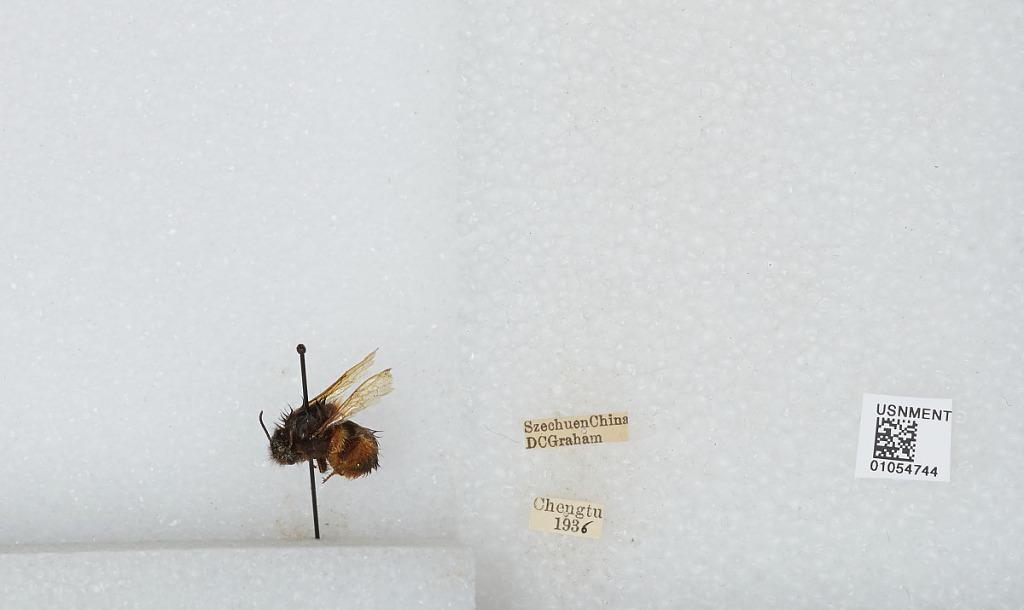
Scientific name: Bombus sp.
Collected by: D. Graham
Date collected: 1936--
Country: China
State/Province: Sichuan
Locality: Chengdu
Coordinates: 30.6586, 104.065